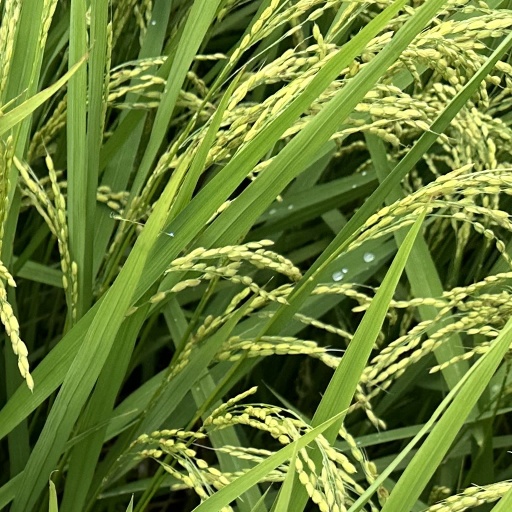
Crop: rice